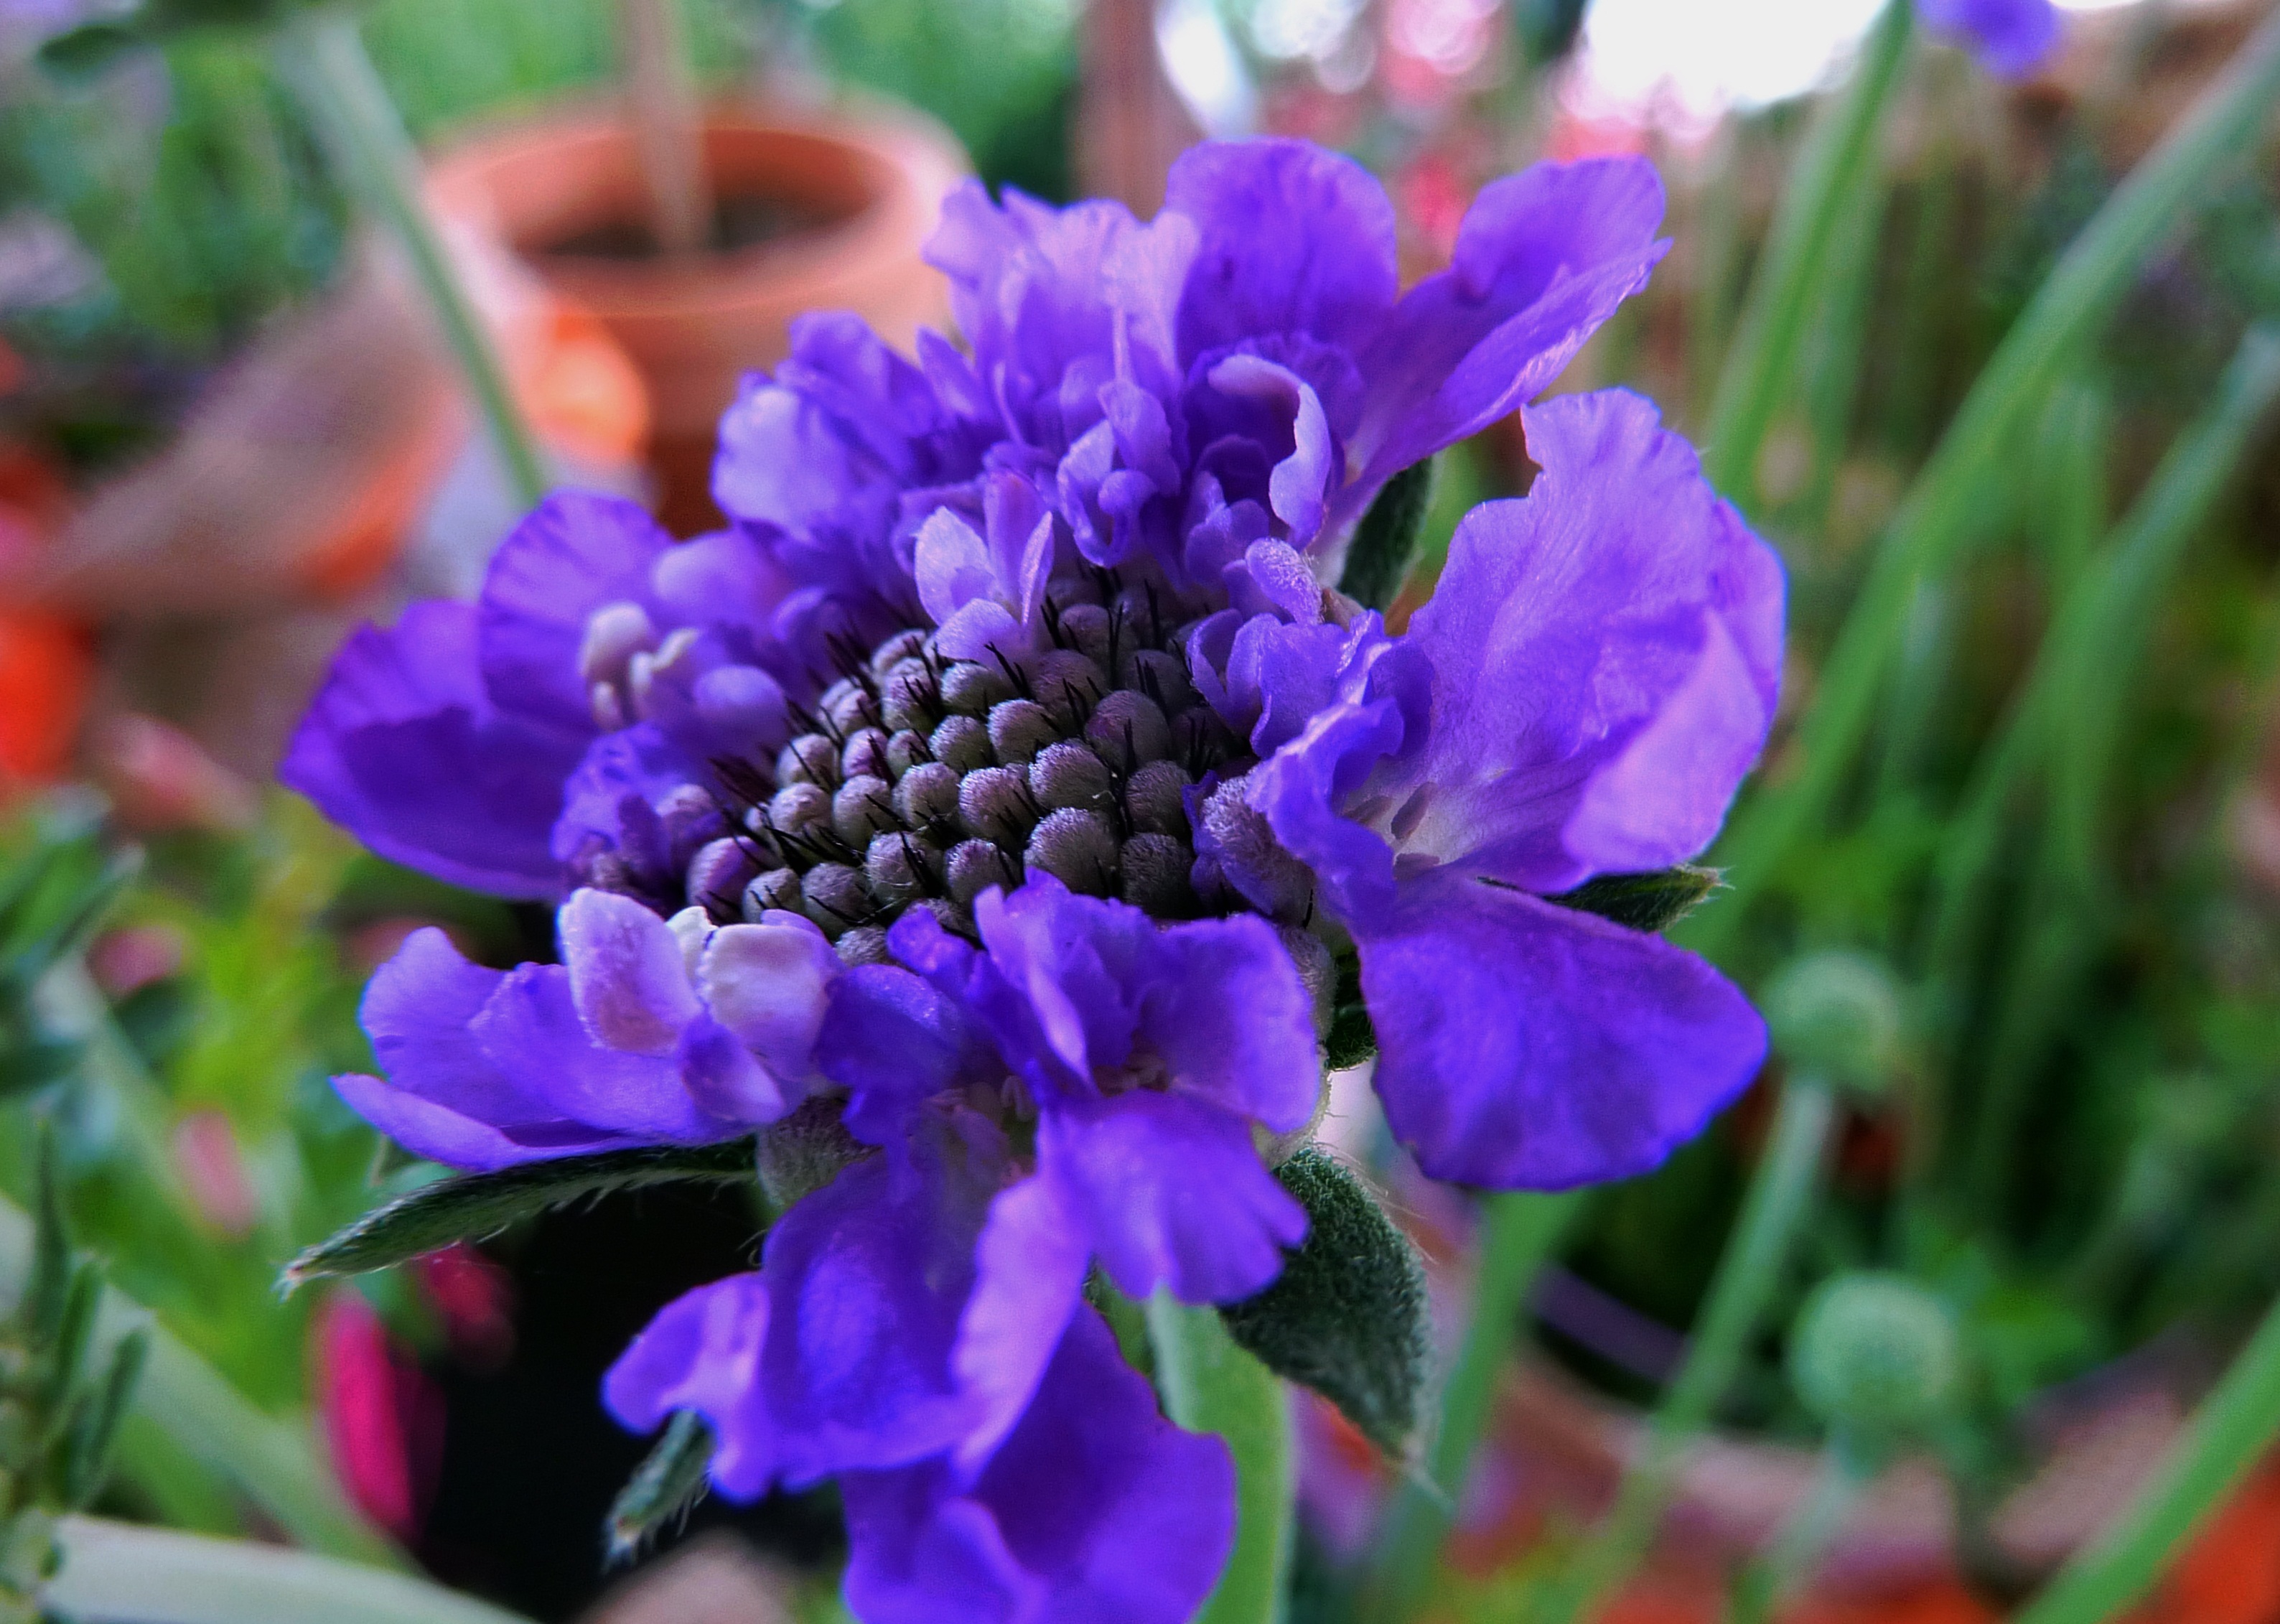
nature, blossom, plant, flower, petal, bloom, herb, botany, blue, garden, flora, wildflower, anemone, macro photography, flowering plant, annual plant, land plant